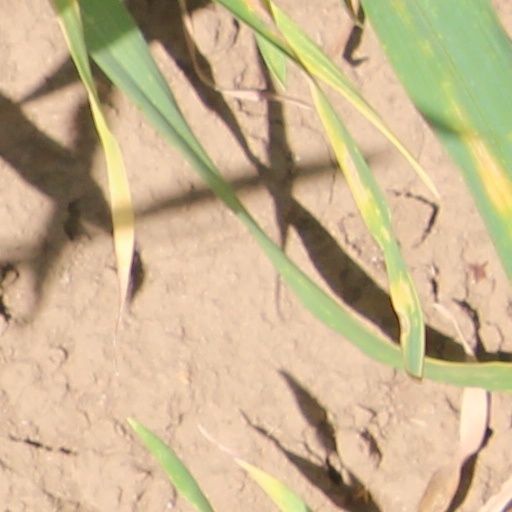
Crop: wheat